Matthew Amoah

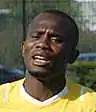
Amoah training with Borussia Dortmund in 2006

Mathew Amoah (born 24 October 1980) is a Ghanaian former professional footballer who played as a striker. From 2002 to 2011 he played for the Ghana national team at international level, scoring 12 goals in 45 matches.